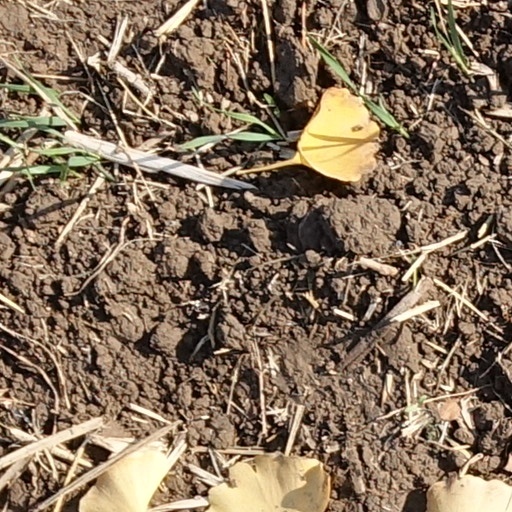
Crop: wheat